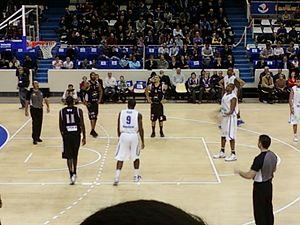
Lamont Hamilton tirant un lancer franc lors du match Paris Levallois - Dijon du 03 décembre 2012 au stade Pierre de Coubertin
Le stade Pierre-de-Coubertin, portant le nom de Pierre de Coubertin, est une salle omnisports située dans le 16ᵉ arrondissement de Paris.
Lamont Alexander Hamilton est un joueur américain de basket-ball. Il évolue au poste de pivot.